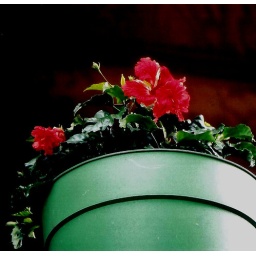
flower in pot